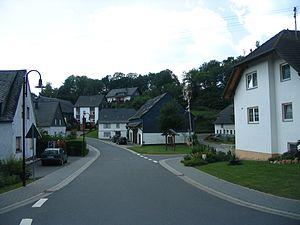
Sohrschied est une municipalité du Verbandsgemeinde Kirchberg, dans l'arrondissement de Rhin-Hunsrück, en Rhénanie-Palatinat, dans l'ouest de l'Allemagne.